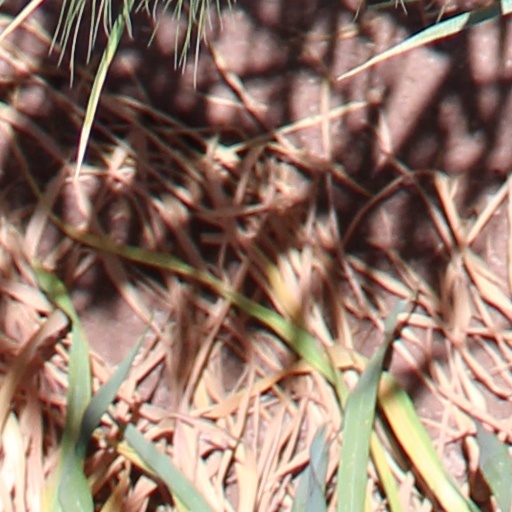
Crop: wheat